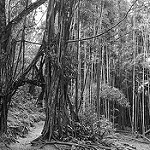
Label: B & W